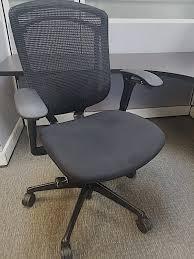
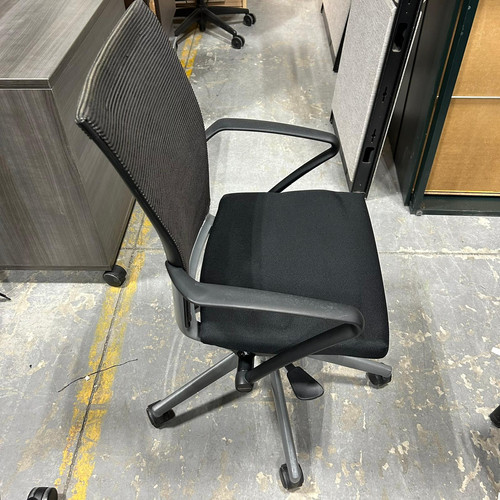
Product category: items_chair
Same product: no